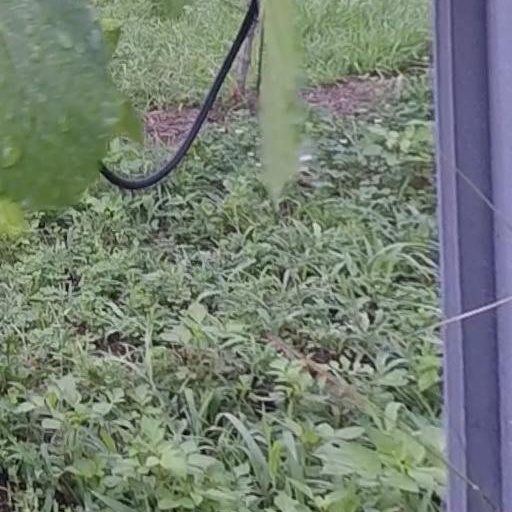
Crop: grape